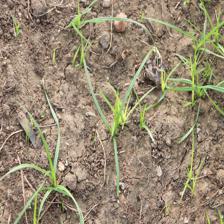
Label: Grass